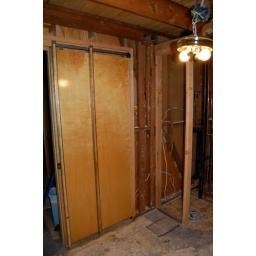
Looking at pocket door from corner of vanity. 48&amp;quot; linen cabinet will be placed in front of finished wall of pocket door.